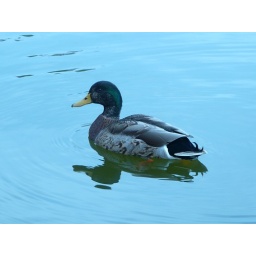
A male mallard swimming in the lake in live by.